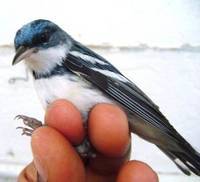
a small bird with a black nape, a white breast, and black wings with white wingbars.
this is a small white bird with grey wings and a grey head.
a small bird with a white throat, belly and tarsus, with black and white feathers on the rest of its body.
small black and white bird with a white belly and light blue on it's crown.
this little bird has a white belly and breast, blue crown, and a black wing with white wingbars.
this bird is blue with white and has a very short beak.
this bird has wings that are black and has a white belly
this bird has wings that are grey and has a white belly
this bird has a short pointed bill, with a white breast.
this small bird has a white throat and chest, blue crown, and brown wings with white wingspans.
Species: Cerulean Warbler